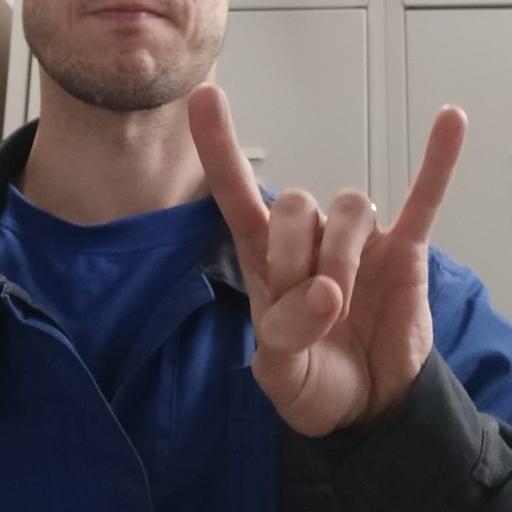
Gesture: rock